California

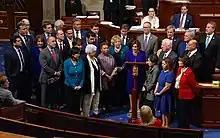
Members of the California Congressional Delegation in 2020

Because it is the most populous state in the United States, California is one of the country's largest users of energy. The state has extensive hydro-electric energy generation facilities, however, moving water is the single largest energy use in the state. Also, due to high energy rates, conservation mandates, mild weather in the largest population centers and strong environmental movement, its "per capita" energy use is one of the smallest of any state in the United States. Due to the high electricity demand, California imports more electricity than any other state, primarily hydroelectric power from states in the Pacific Northwest (via Path 15 and Path 66) and coal- and natural gas-fired production from the desert Southwest via Path 46.